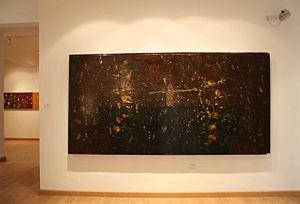
Antón Lamazares est un peintre espagnol de la génération des années 1980, de même que José Mª Sicilia, Miquel Barceló ou Víctor Mira. À travers ses œuvres réalisées sur du bois et du carton, il crée un langage propre depuis l'expérimentation avec des vernis et d'autres matériaux. À partir d'un expressionnisme initial ludique, son style évolue vers l'informalité et l'abstraction, avec une dérive minimaliste dans son étape finale qui accueille le dialogue entre l'âme et la mémoire, la sensualité et la spiritualité, le rêve et la poésie. D'ample projection internationale, ses œuvres ont été exposées dans de nombreuses villes de divers continents et figurent dans les fonds des grands centres d'art comme le Musée National Reina Sofia, le Centre Galicien d'Art Contemporain ou dans celui du Musée d'Art Contemporain de Madrid, ainsi que dans de multiples collections privées et fondations.